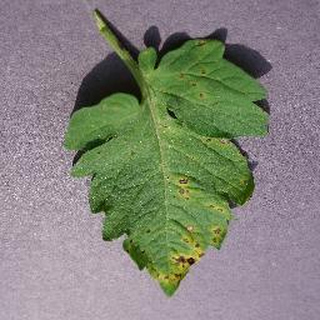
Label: tomato_septoria_leaf_spot